Craig Breen

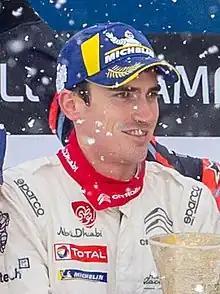
Breen at the 2018 Rally Sweden

Craig Breen (2 February 1990 – 13 April 2023) was an Irish rally driver who last competed part time for the Hyundai team in the World Rally Championship (WRC). He won the 2012 Super 2000 WRC, scoring class wins in the Monte Carlo Rally, Wales Rally GB, Rally France and the Rally of Spain. Breen won the WRC Academy Cup in 2011, winning his first event at the 2011 Rallye Deutschland and sealing the championship with a win at Wales Rally GB. The Academy title going down to the last stage, with Breen and Estonian rally driver Egon Kaur ending the season, both on 111 points, Breen then won the title on count back of stage wins, 39 to 14. Breen won the 2021 Rentokil Historic Rally in Killarney, Kerry, Ireland in his BMW M3 E30.